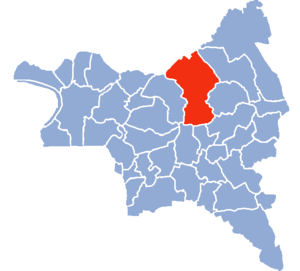
Aulnay-sous-Bois
Aulnay-sous-Bois' beliggenhed i departementet.
Aulnay-sous-Bois er en fransk kommune og by i departementet Seine-Saint-Denis i regionen Île-de-France. Det er en forstadsby, som ligger nord for Paris, ca. 19 km fra Paris' centrum, og som indgår i Paris' storbyområde. Den har ca. 81.000 indbyggere. Byen blev kendt nationalt og internationalt som et af stederne for urolighederne i 2005. På fransk kaldes indbyggerne Aulnaysiens.